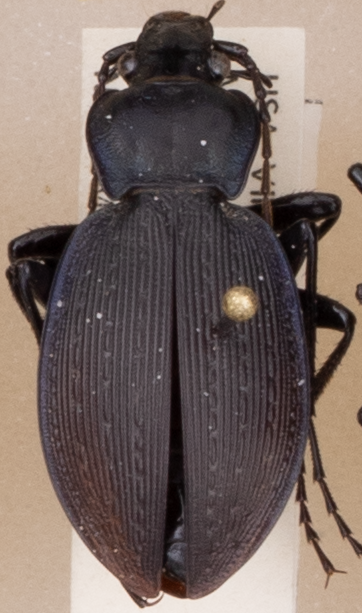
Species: Carabus goryi
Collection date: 2021-05-04
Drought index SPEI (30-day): -0.612
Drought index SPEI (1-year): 1.25
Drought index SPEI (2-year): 1.45